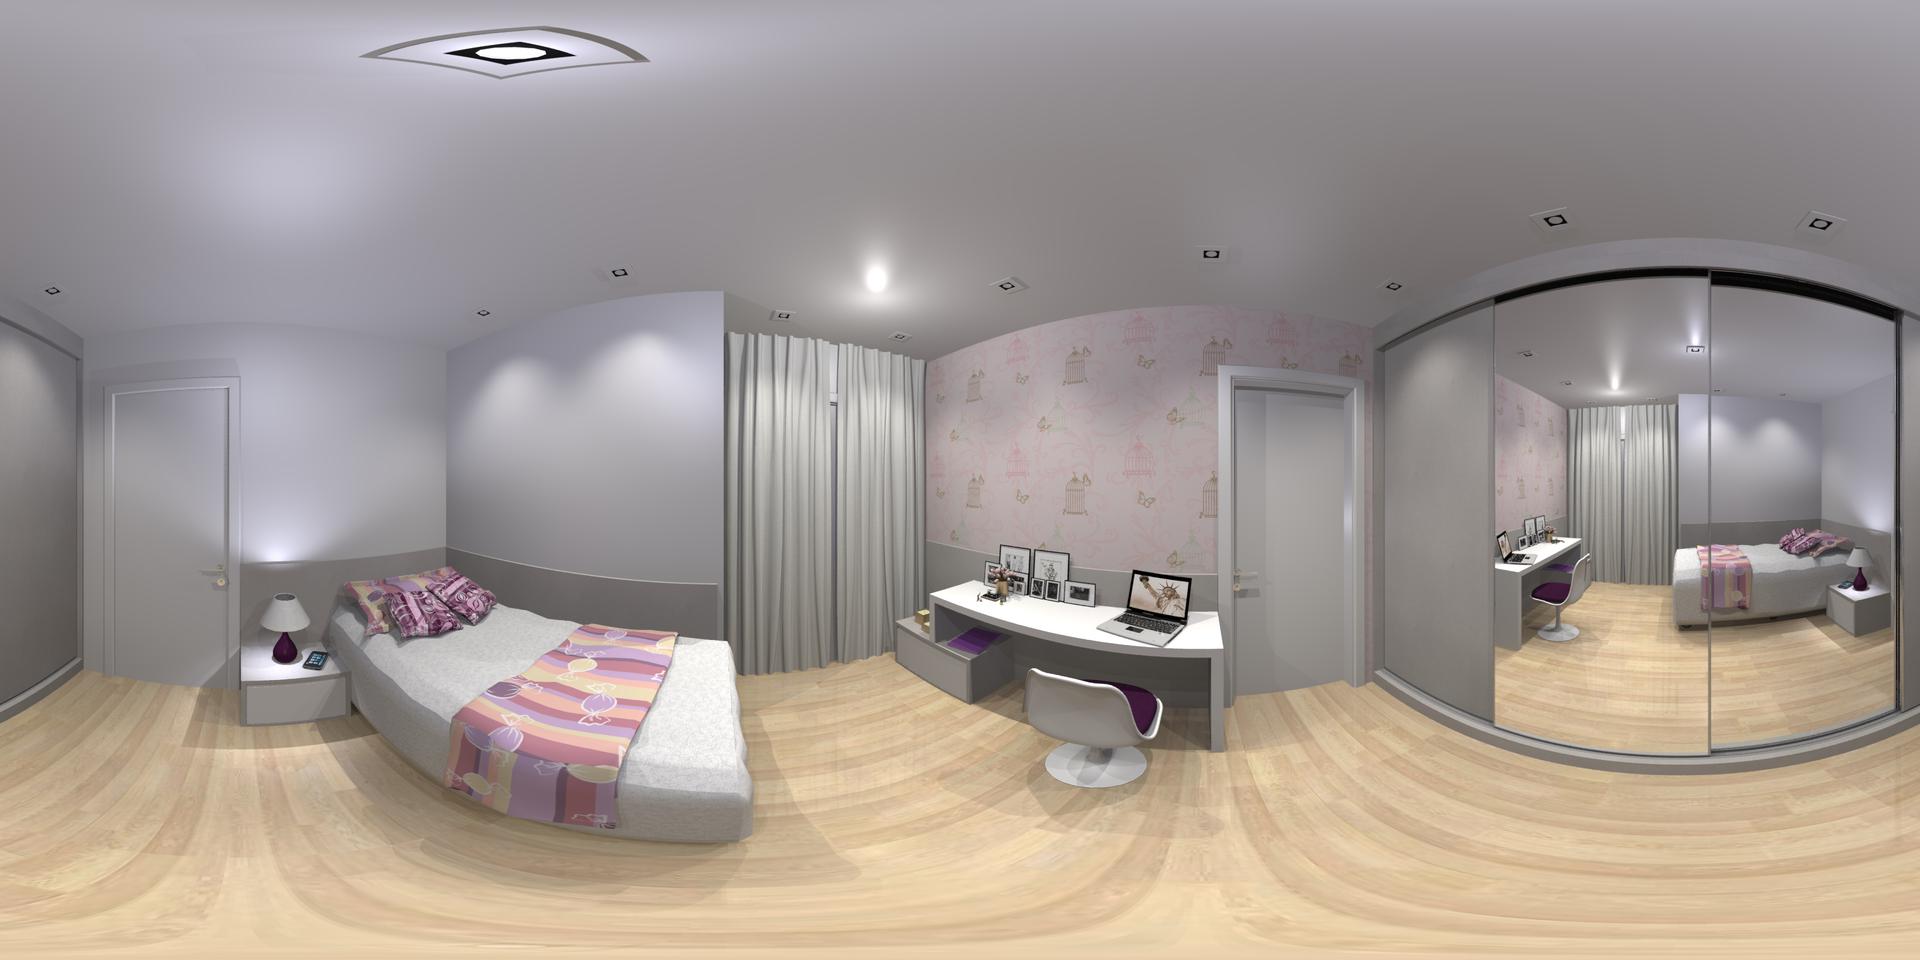
Referred object: the open laptop on the desk

Referred object: the purple bedside lamp